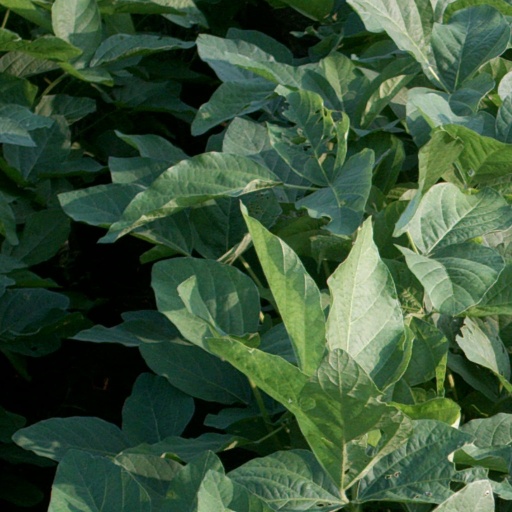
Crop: soybean